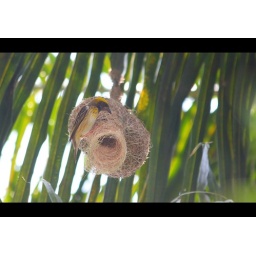
The Baya weaver is a sociable bird and breeds in colonies that can be found in scattered trees around Kerala.